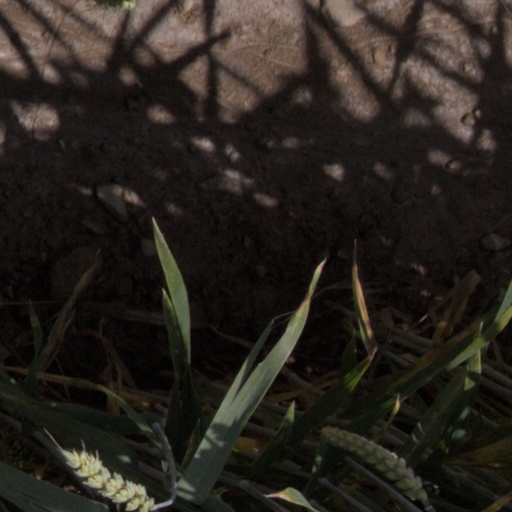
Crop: wheat